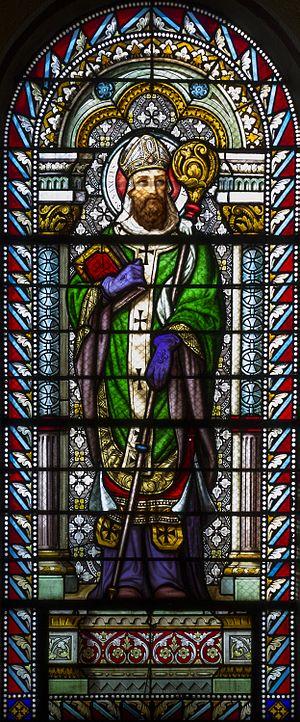
Vitrail de saint Augustin dans l'église Saint-Denis-de-la-Croix-Rousse de Lyon.
Un chanoine est un clerc appartenant à un chapitre ou à une congrégation, et consacré à la prière liturgique au choeur, voire à l'enseignement, la prédication, le secours des pauvres, la chorale, etc.